Rozz Williams

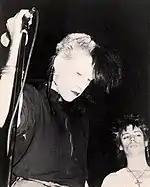

Albert and Williams formed Christian Death in October 1979 alongside bassist James McGearty and drummer George Belanger. At this time, the band was a punk rock band musically indebted to the Germs. As the band progressed their music slowed and began to incorporate religious symbolism. Their first live performance was an impromptu set at the Hong Kong Cafe in Los Angeles supporting Castration Squad, replacing Killer Pussy after they were booed off stage.